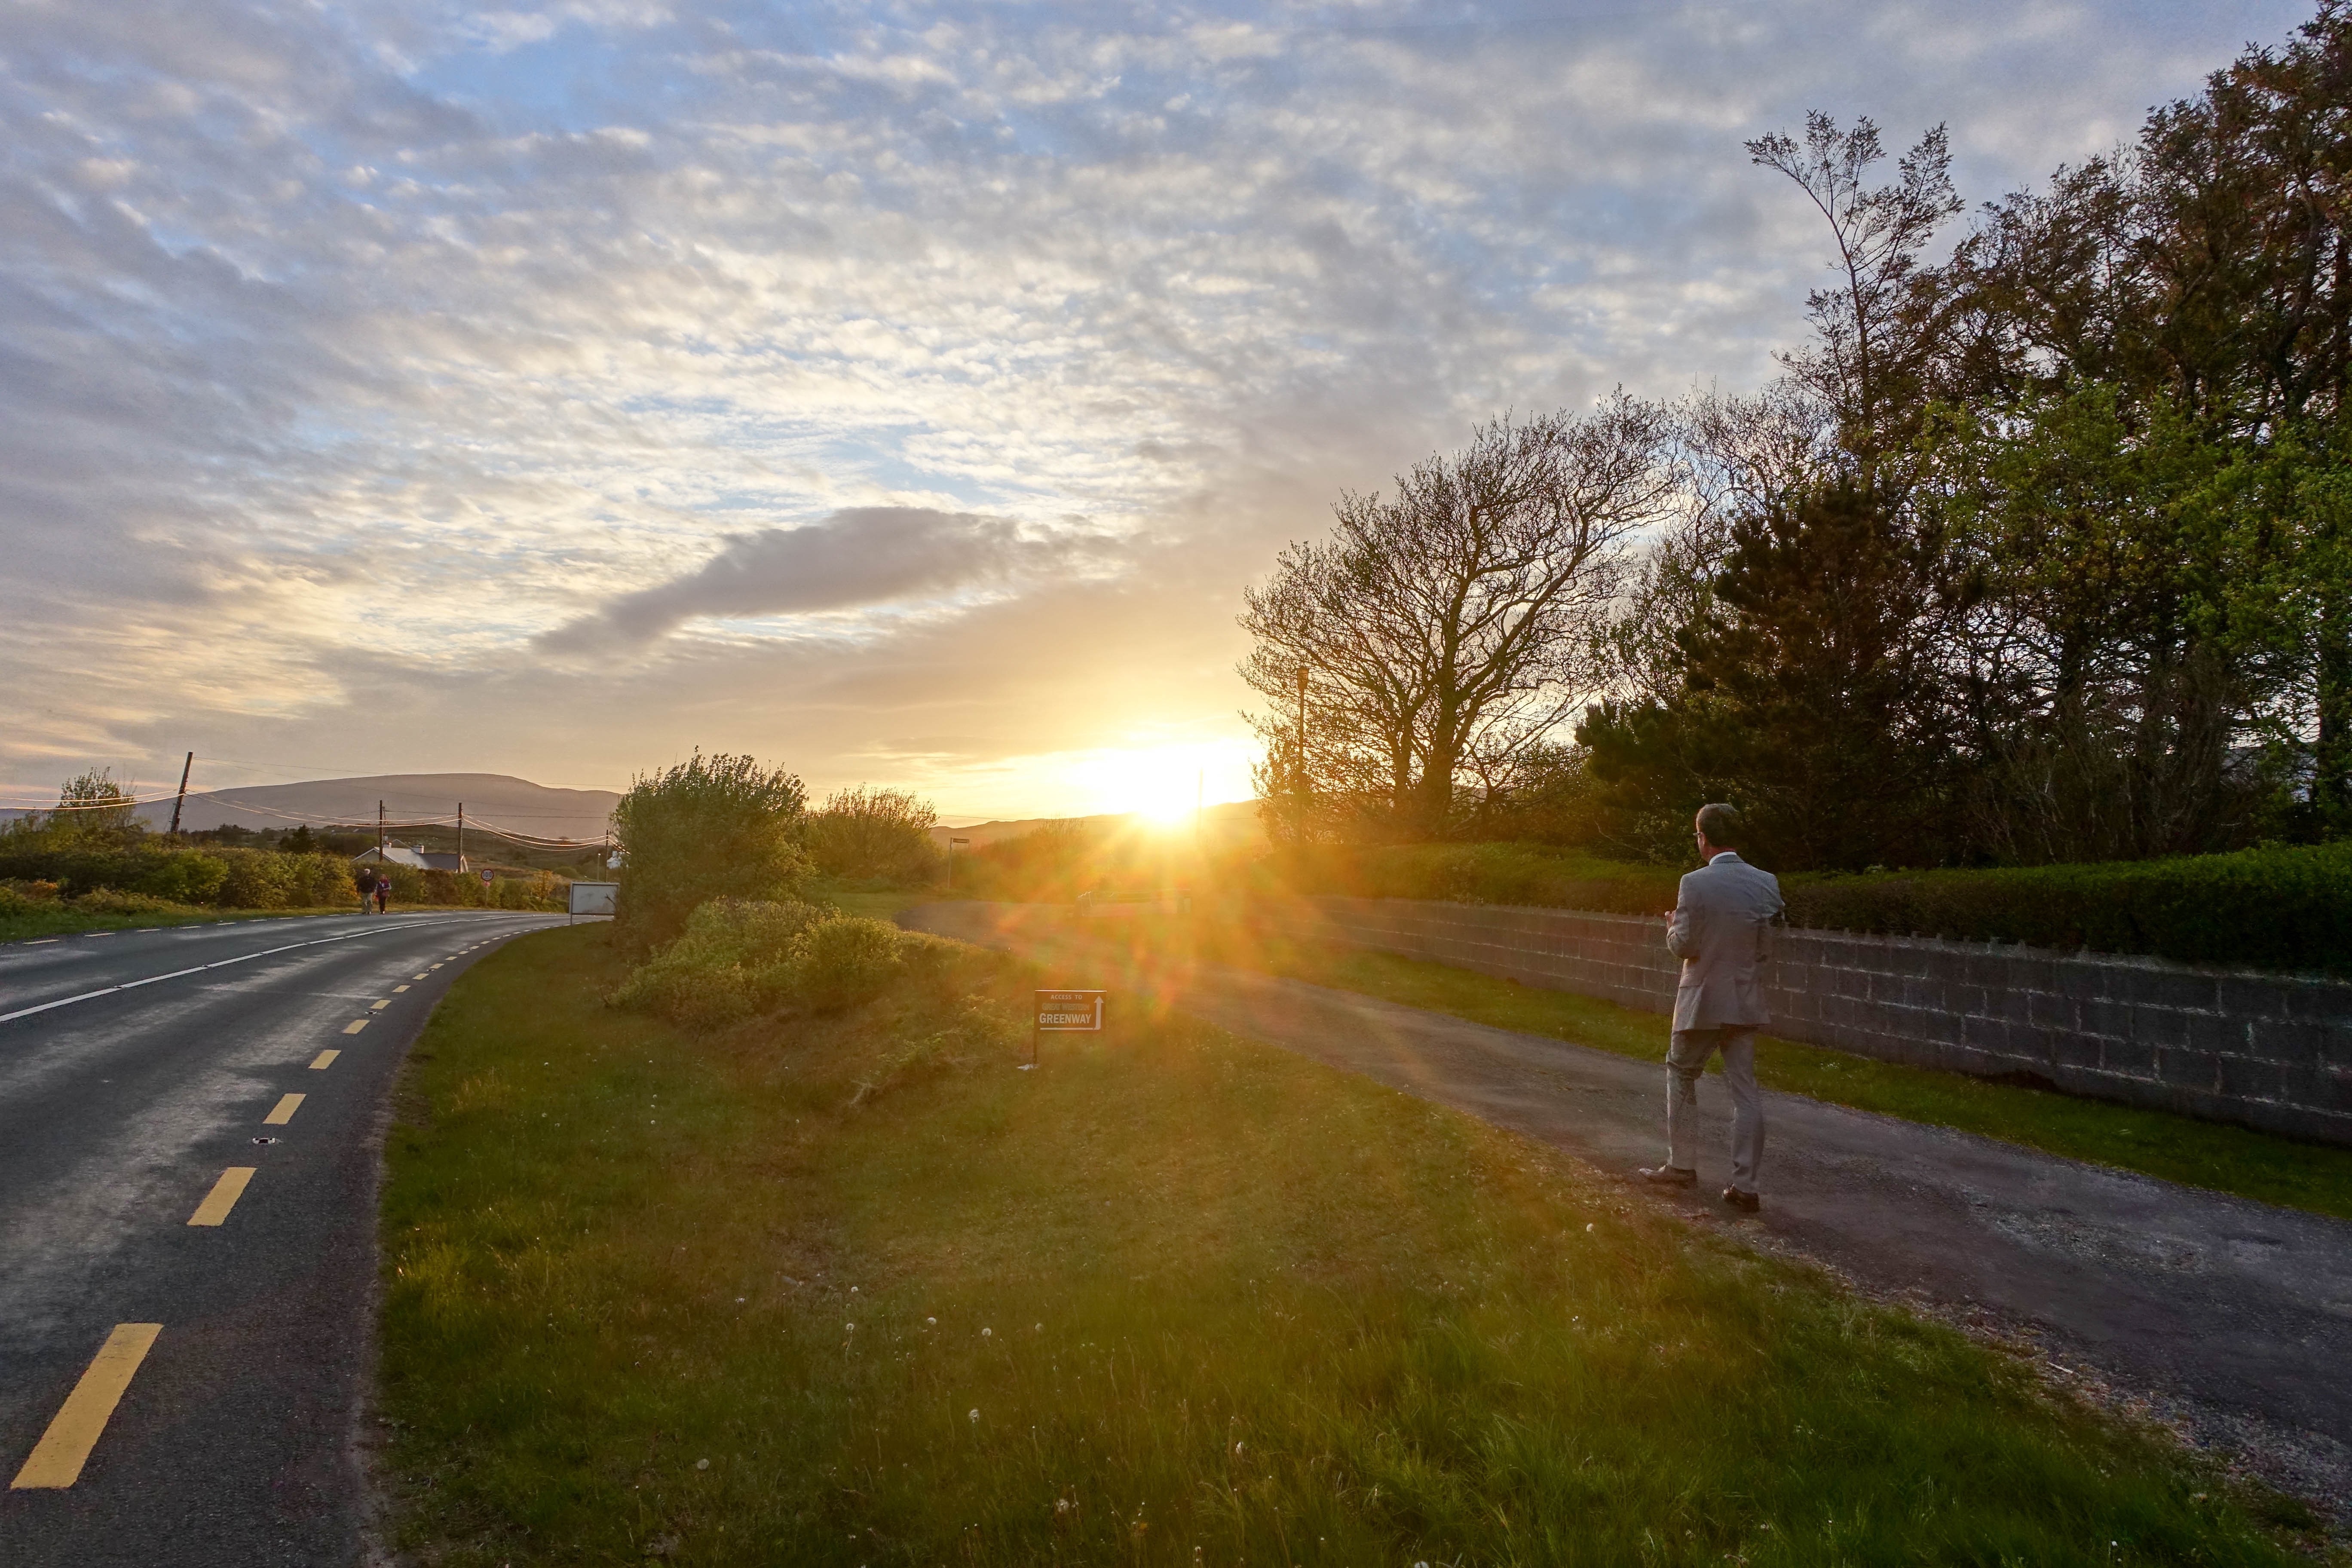
landscape, tree, grass, light, cloud, sky, sun, sunrise, sunset, road, sunlight, morning, dawn, asphalt, dusk, evening, scenic, drive, auto, waterway, infrastructure, ireland, abendstimmung, afterglow, back light, rural area, atmospheric phenomenon